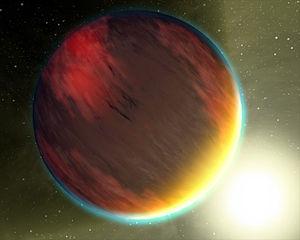
Une planète est un corps céleste orbitant autour du Soleil ou d'une autre étoile, possédant une masse suffisante pour que sa gravité la maintienne en équilibre hydrostatique, c'est-à-dire sous une forme presque sphérique, et ayant éliminé tout corps « rival » se déplaçant sur son orbite ou sur une orbite proche. Par extension on qualifie parfois aussi de planètes les objets libres de masse planétaire.
HD 189733 b, formellement HD 189733 Ab et surnommée de façon informelle Isis, est une planète de type Jupiter chaud. Elle orbite autour de HD 189733 A, une étoile naine orange située à une distance de 19,3 ± 0,2 parsecs du Soleil dans la direction de la constellation boréale du Petit Renard, à proximité de la nébuleuse planétaire de l'Haltère. Elle a été détectée en 2005 grâce au système de vitesse radiale par une équipe européenne d'astronomes composée principalement de chercheurs du Laboratoire d'astrophysique de Marseille, de l'Observatoire de Haute-Provence et de l'Observatoire de Genève. Sa découverte a été annoncée le 4 octobre 2005 par un communiqué de presse de l'Institut national des sciences de l'univers.